Palazzo della Ragione (Ferrara)

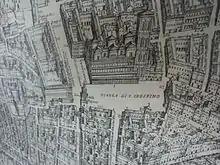
The then Piazza di San Crispino with the Palazzo della Ragione in the "Pianta ed alzato della città di Ferrara" by Andrea Bolzoni of 1747

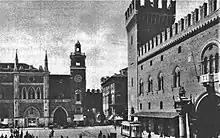
Palazzo della Ragione in Ferrara in the brief interval between the building of the Torre della Vittoria, completed in 1928, and the fire that destroyed it, shortly after the city was liberated by British troops in 1945

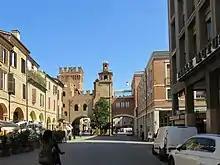
Northern part of Corso Porta Reno. In the centre the Clock Tower between the two faces of access to the square. On the right the part built in the 1950s, with the Palazzo della Ragione and other buildings

It was the seat of the court of Ferrara and also of execution of death sentences. The palace was actually a set of buildings that included the tower of the Rebels and the palace of the Notaries. It was built from 1315 onwards, located next to the Cathedral of San Giorgio (Ferrara), on the other side of the then Piazza delle Erbe.